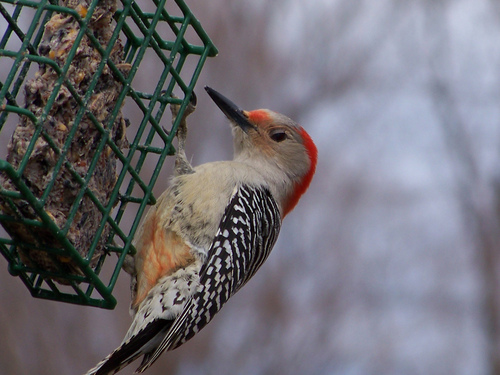
the bird has a large bill that is black and a white breast.
this is a black and white bird with a black bill and a orange crowntiny colorful bird with a bright orange nape black and white patterned coverts and wings, white belly and orange specks of color on the abdomen, medium long black beak.
this little bird has a black and white speckled wing and back with a bright red crown and long pointy bill.
this bird has a tan bely, a white throat, a black spotted wing and a red nape.
this particular bird has a white belly and breasts and a long black bill
this bird has a red crown, grey and red face, and black and white speckled secondaries.
this bird is black, white, and orange in color, with a black beak.
this bird is white with black and has a long, pointy beak.
a small bird, with black and white wings, and a thin pointed bill.
Species: Red Bellied Woodpecker